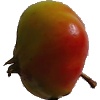
Label: Apple Red Yellow 2